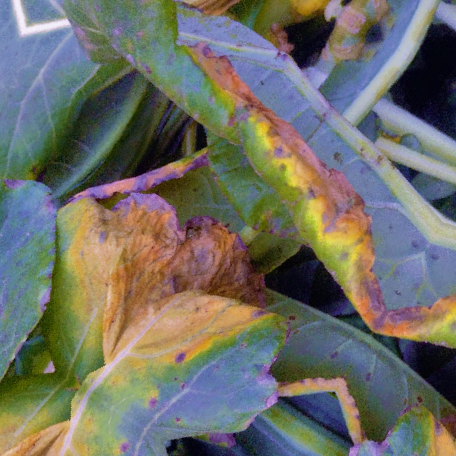
Label: Downy Mildew